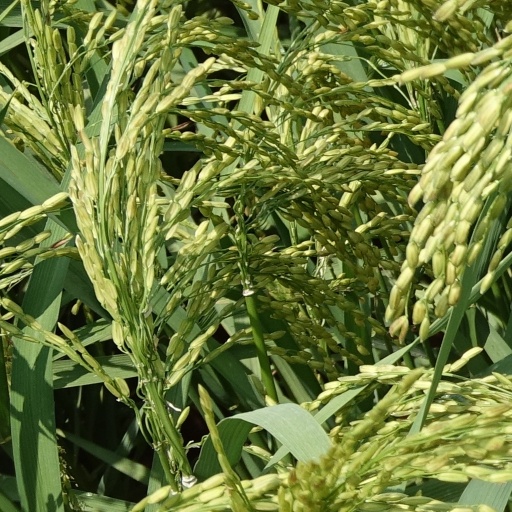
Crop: rice